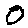
Label: 0